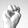
ASL letter: M